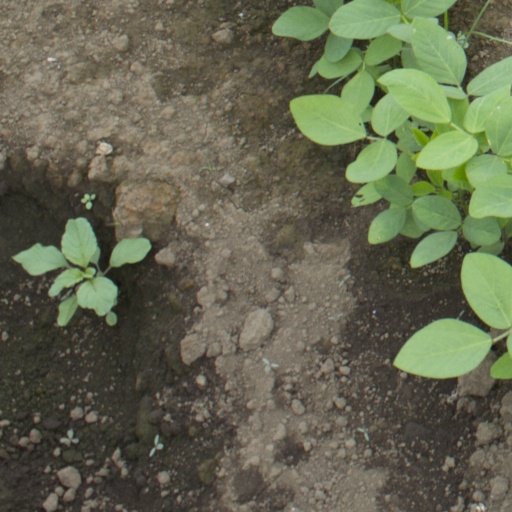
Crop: soybean